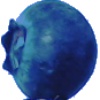
Label: Huckleberry 1